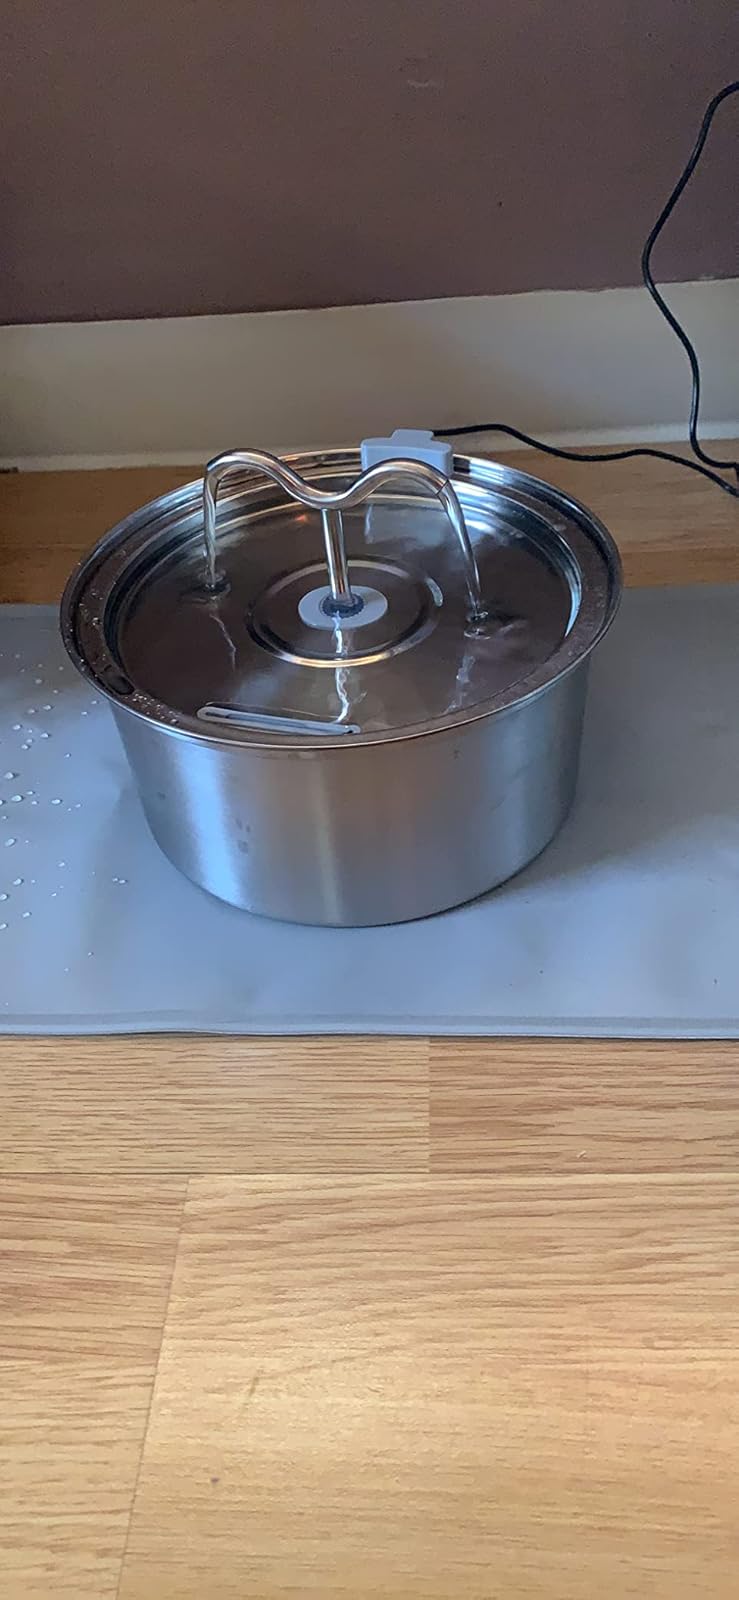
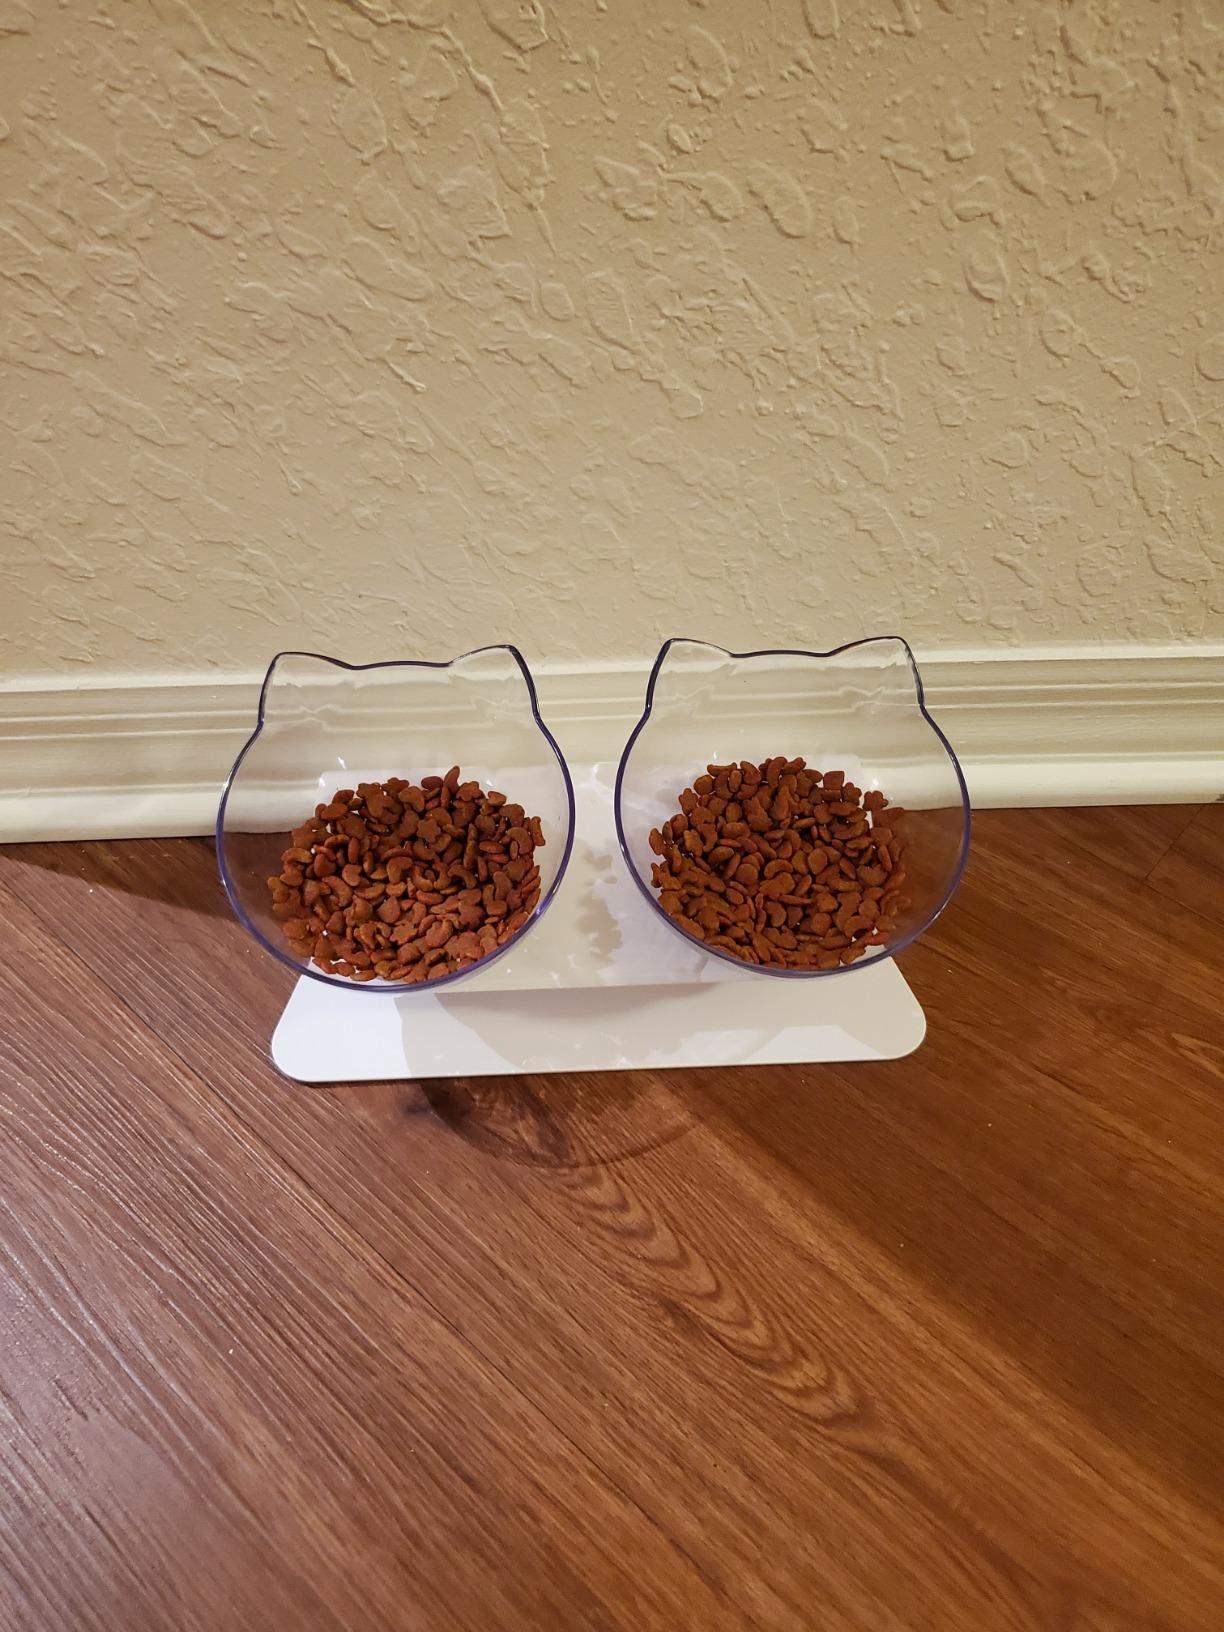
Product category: items_bowl
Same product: no